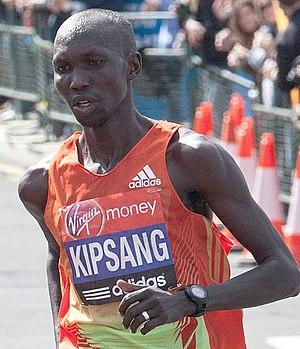
Le Marathon de Londres de 2012 est la 32ᵉ édition du Marathon de Londres au Royaume-Uni qui a eu lieu le dimanche 22 avril 2012. C'est le deuxième des World Marathon Majors à avoir lieu en 2012 après le Marathon de Boston. Le Kényan Wilson Kipsang Kiprotich remporte la course masculine avec un temps de 2 h 4 min 44 s, à trois secondes du record de l'épreuve détenu depuis 2011 par son compatriote Emmanuel Mutai. Chez les femmes, la Kényane Mary Keitany s'impose pour la deuxième fois consécutive en 2 h 18 min 37 s.